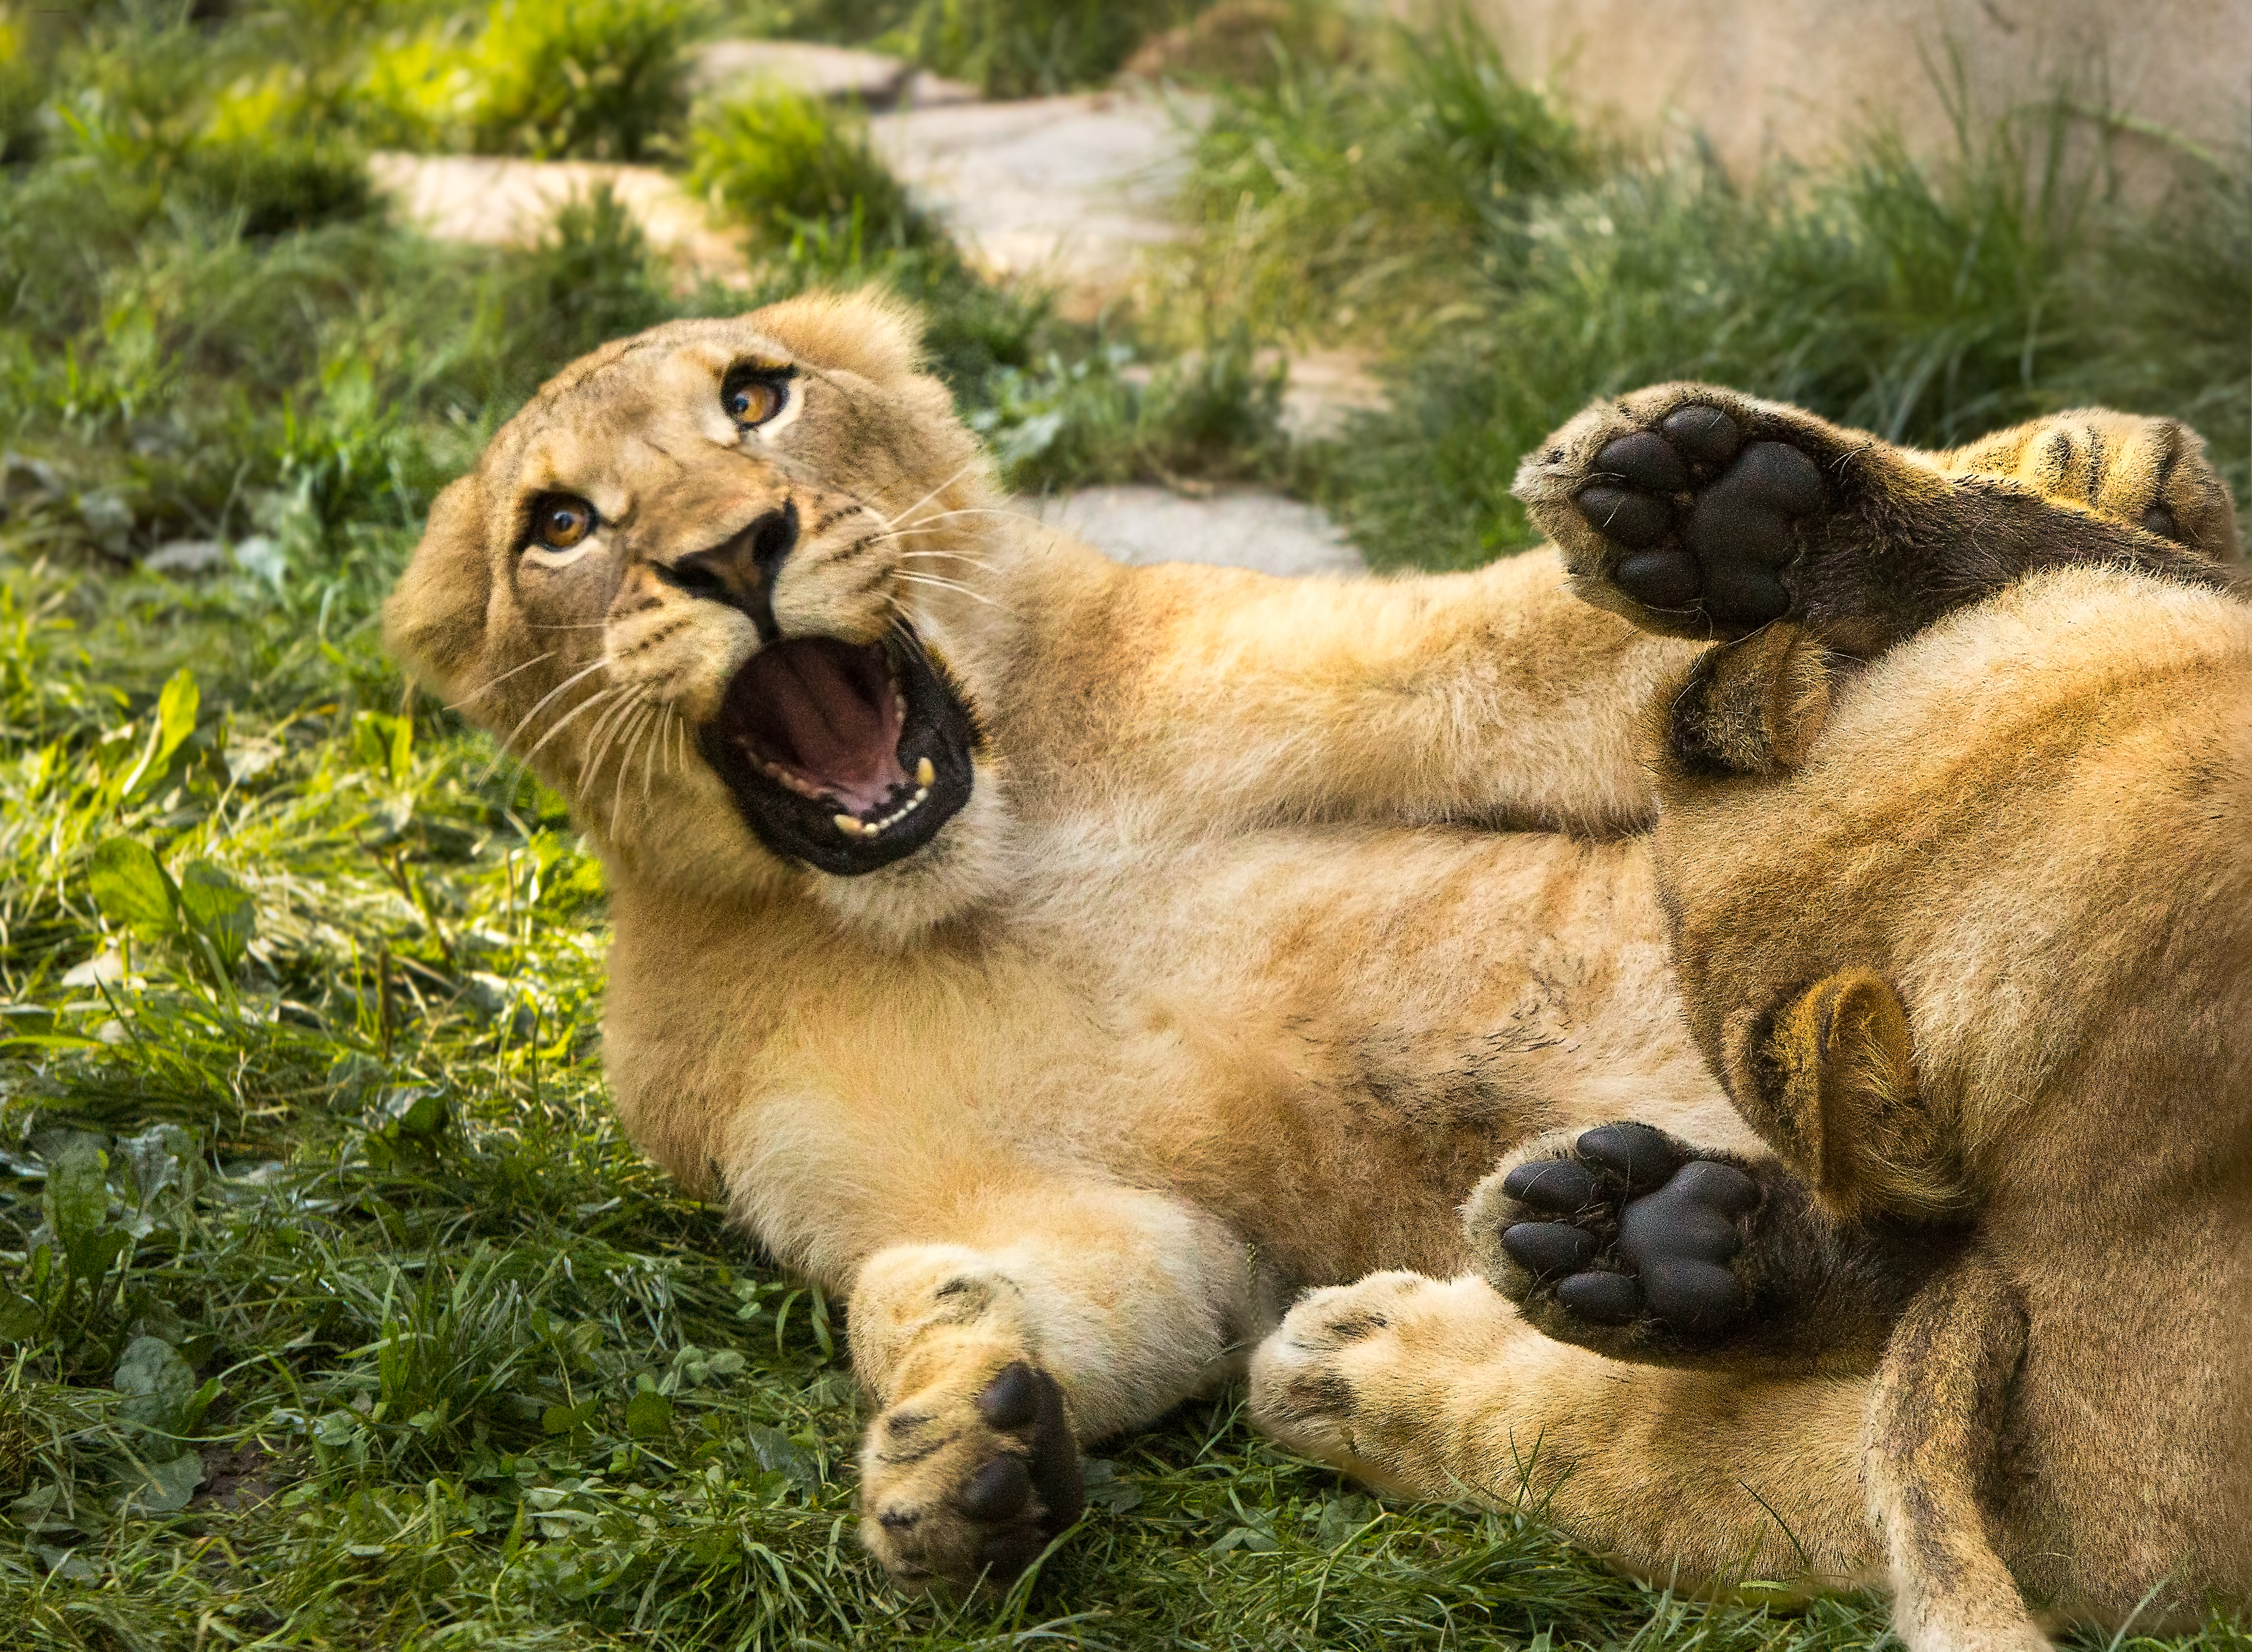
play, animal, wildlife, wild, zoo, action, feline, mammal, fauna, lion, vertebrate, funny, humor, expression, cub, safari, oregon, lioncub, oregonzoo, big cats, cat like mammal, dog breed group